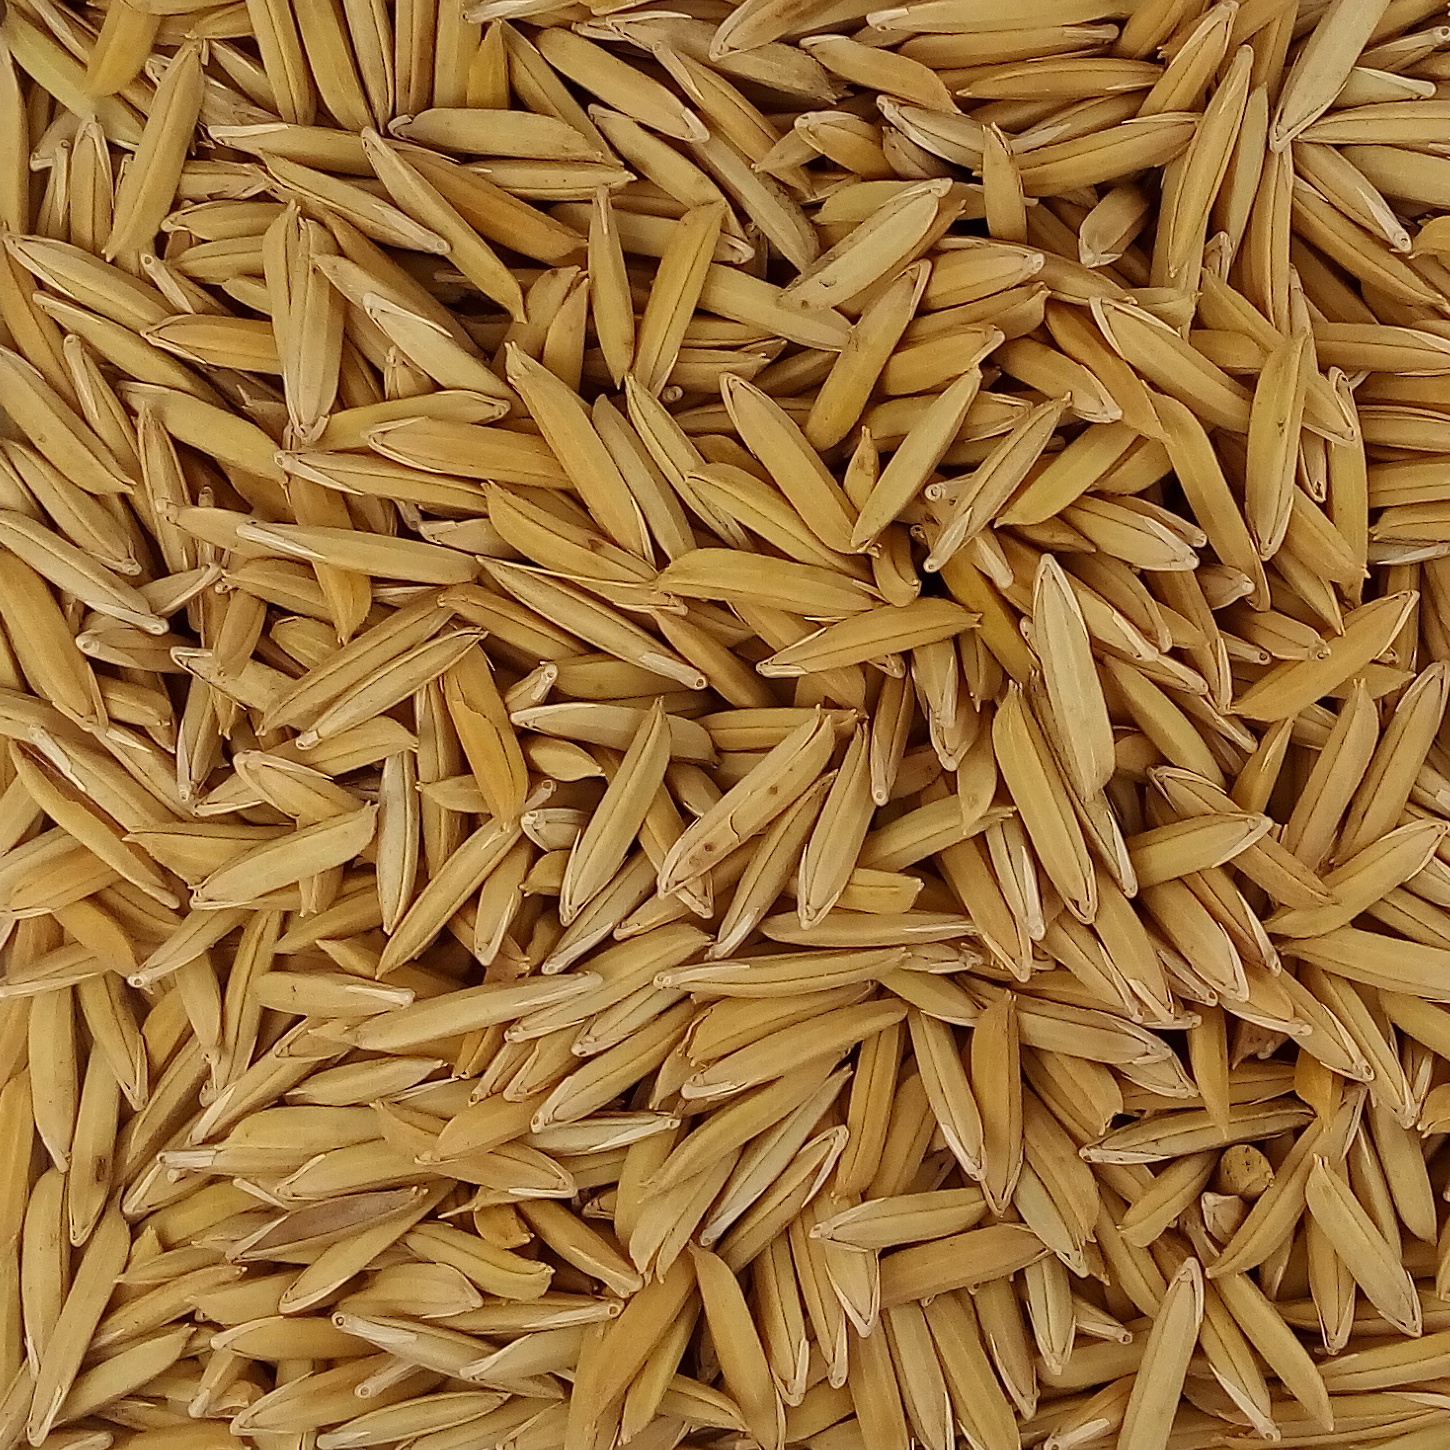
Rice seed variety: 1718